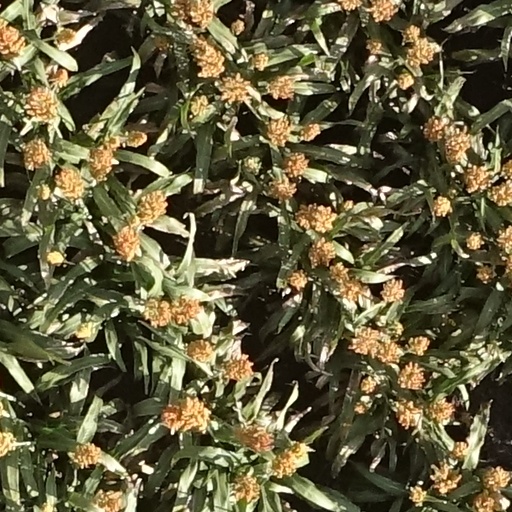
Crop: sorghum